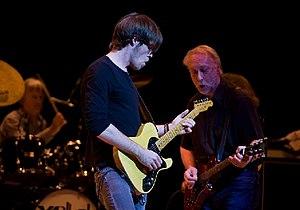
Chris Dreja and Ben King Basingstoke 2008 par Marc Lacaze Photographe
Christopher « Chris » Dreja est le guitariste rythmique puis le bassiste du groupe britannique The Yardbirds.